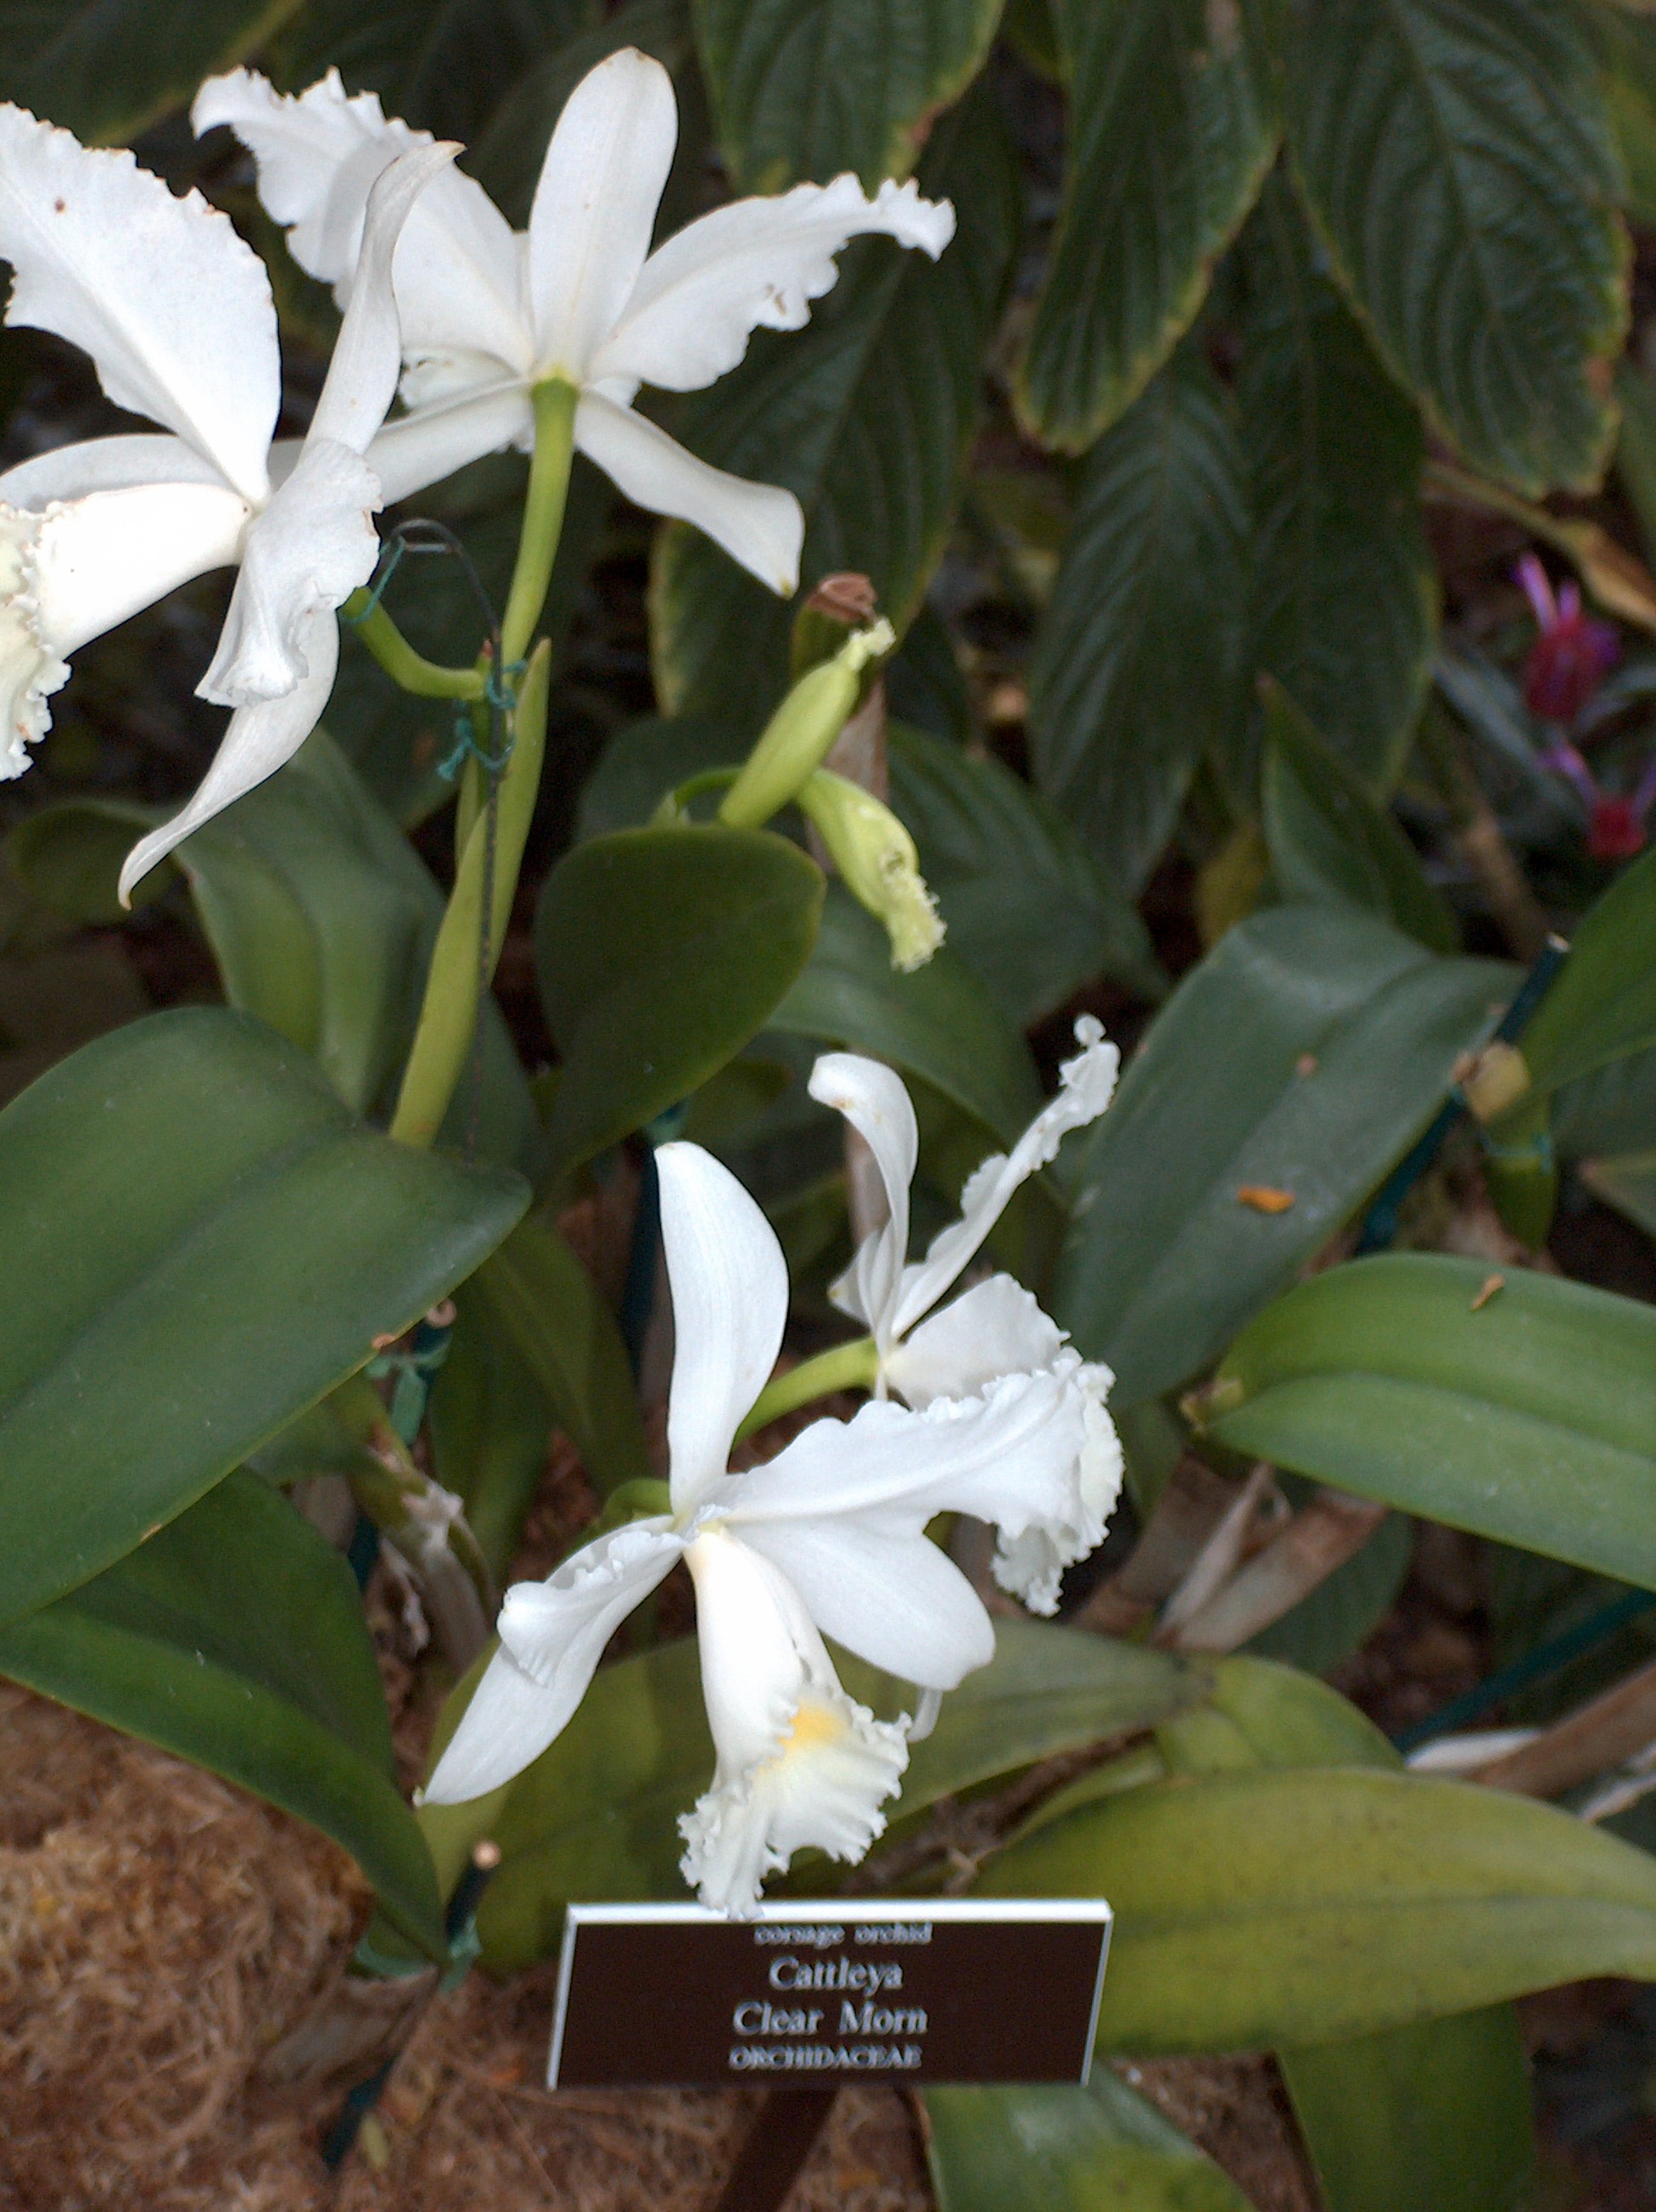
orchid, flower, flowering plant, plant, terrestrial plant, petal, dendrobium, crinum, cattleya, costus family, jasmine, wildflower, iris